Zhusheng Temple (Yunnan)

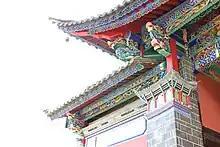
Eave, Zhusheng Temple.

Zhusheng Temple, also known as Boyu'an, is a Buddhist temple located at the foot of Mount Jizu, in Binchuan County, Yunnan.